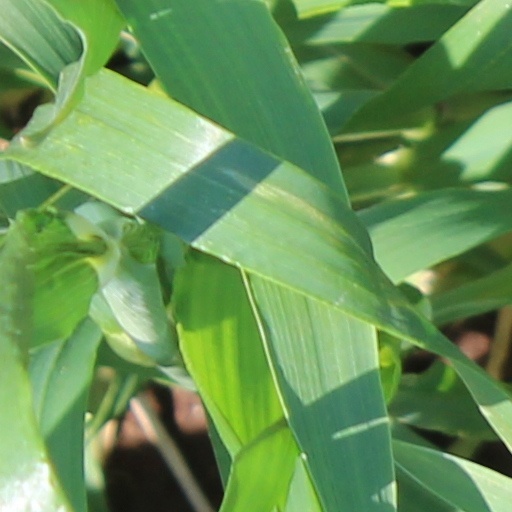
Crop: wheat